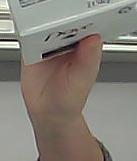
Product: dove_soap